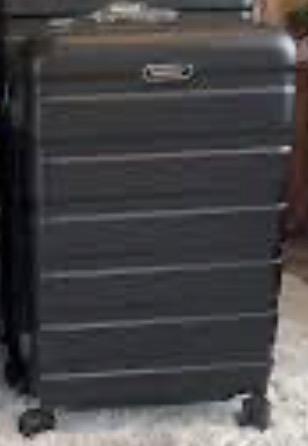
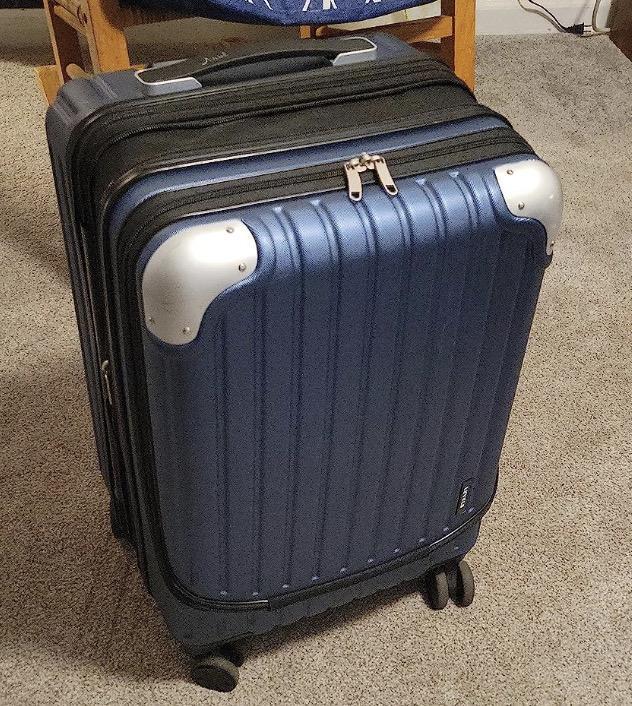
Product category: items_tea
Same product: no